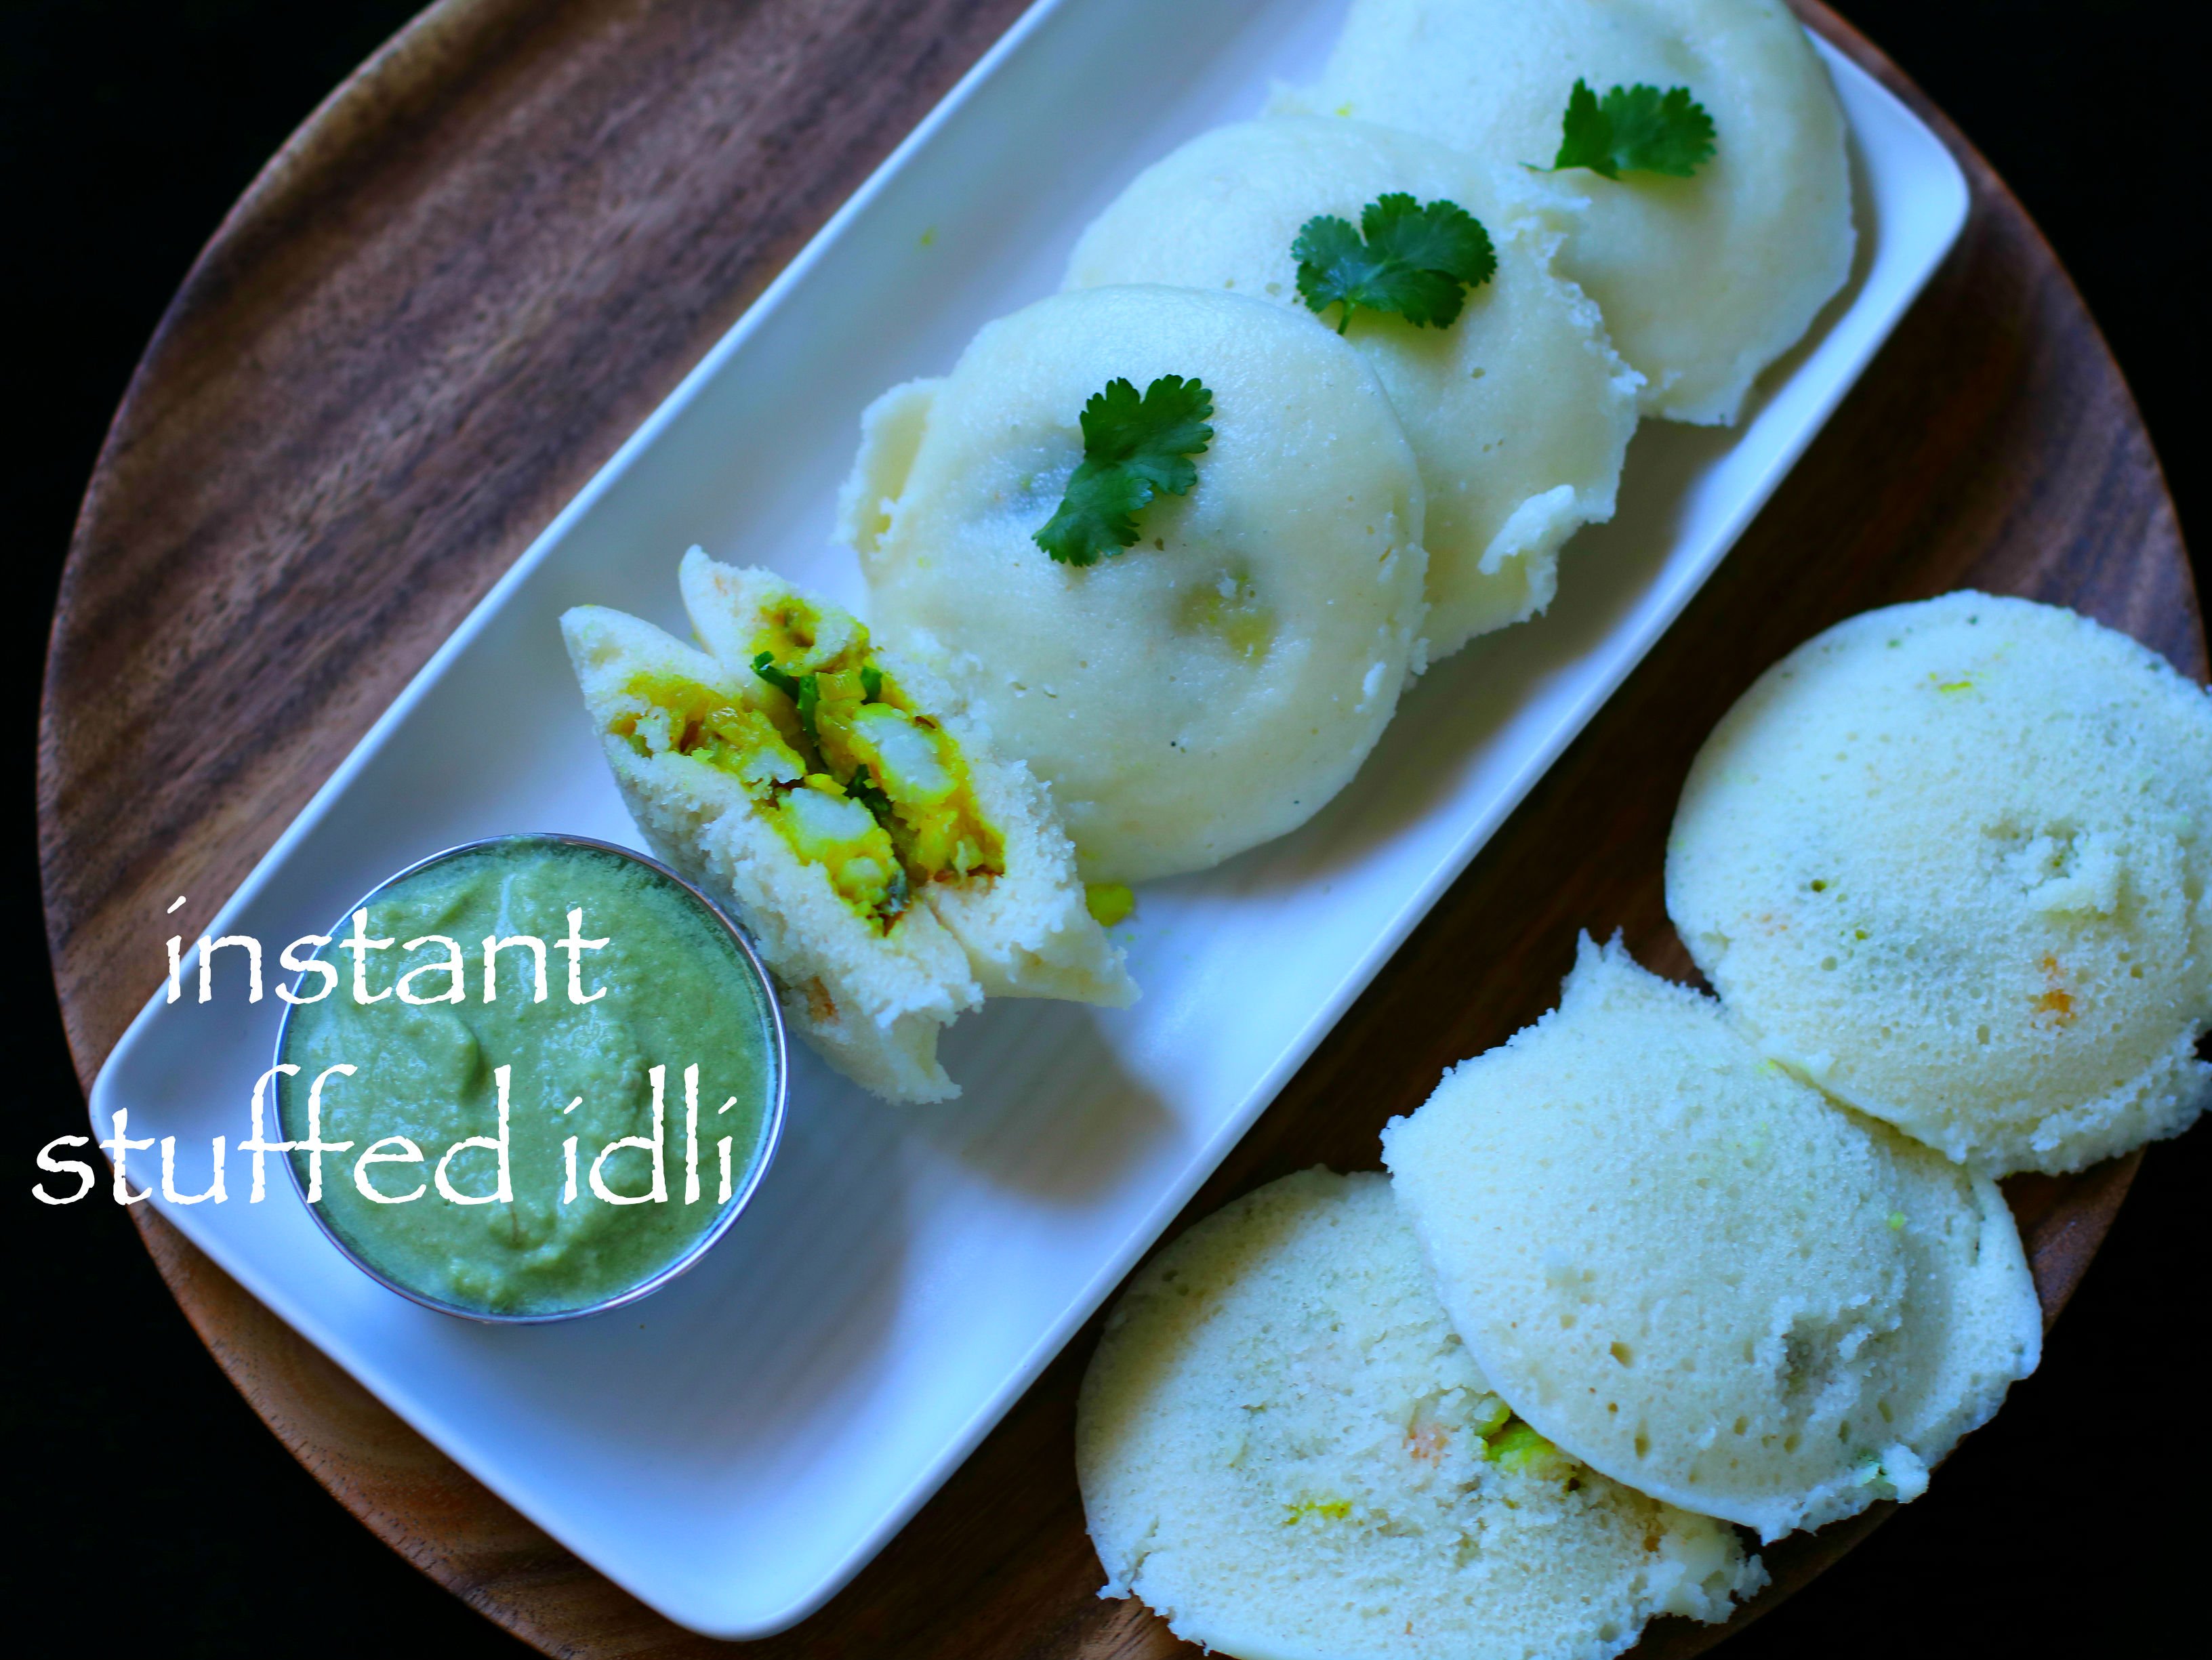
Dish: idli